Suplex

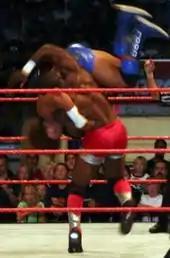
Shelton Benjamin hits a variant of the T-Bone suplex, with a powerslam pin, on Carlito.

The wrestler wraps their arms around the opponent in a waistlock or a bodylock position and flips them over by violently bridging their own body so the opponent lands on their back. This can be done either overhead or to the side. Used by Bayley as the "Bayley to Belly".